Maître de Chaource

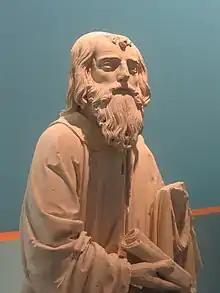
Saint Paul in Saint Pouange

In his thesis Arnhold addresses the possibility of these two life-size statues being by the Maître de Chaource, dates them between 1518 and 1520 and states that there is archival evidence that they were brought to Saint Pouange in 1861, and had previously stood on the west facade of Troyes Cathedral.